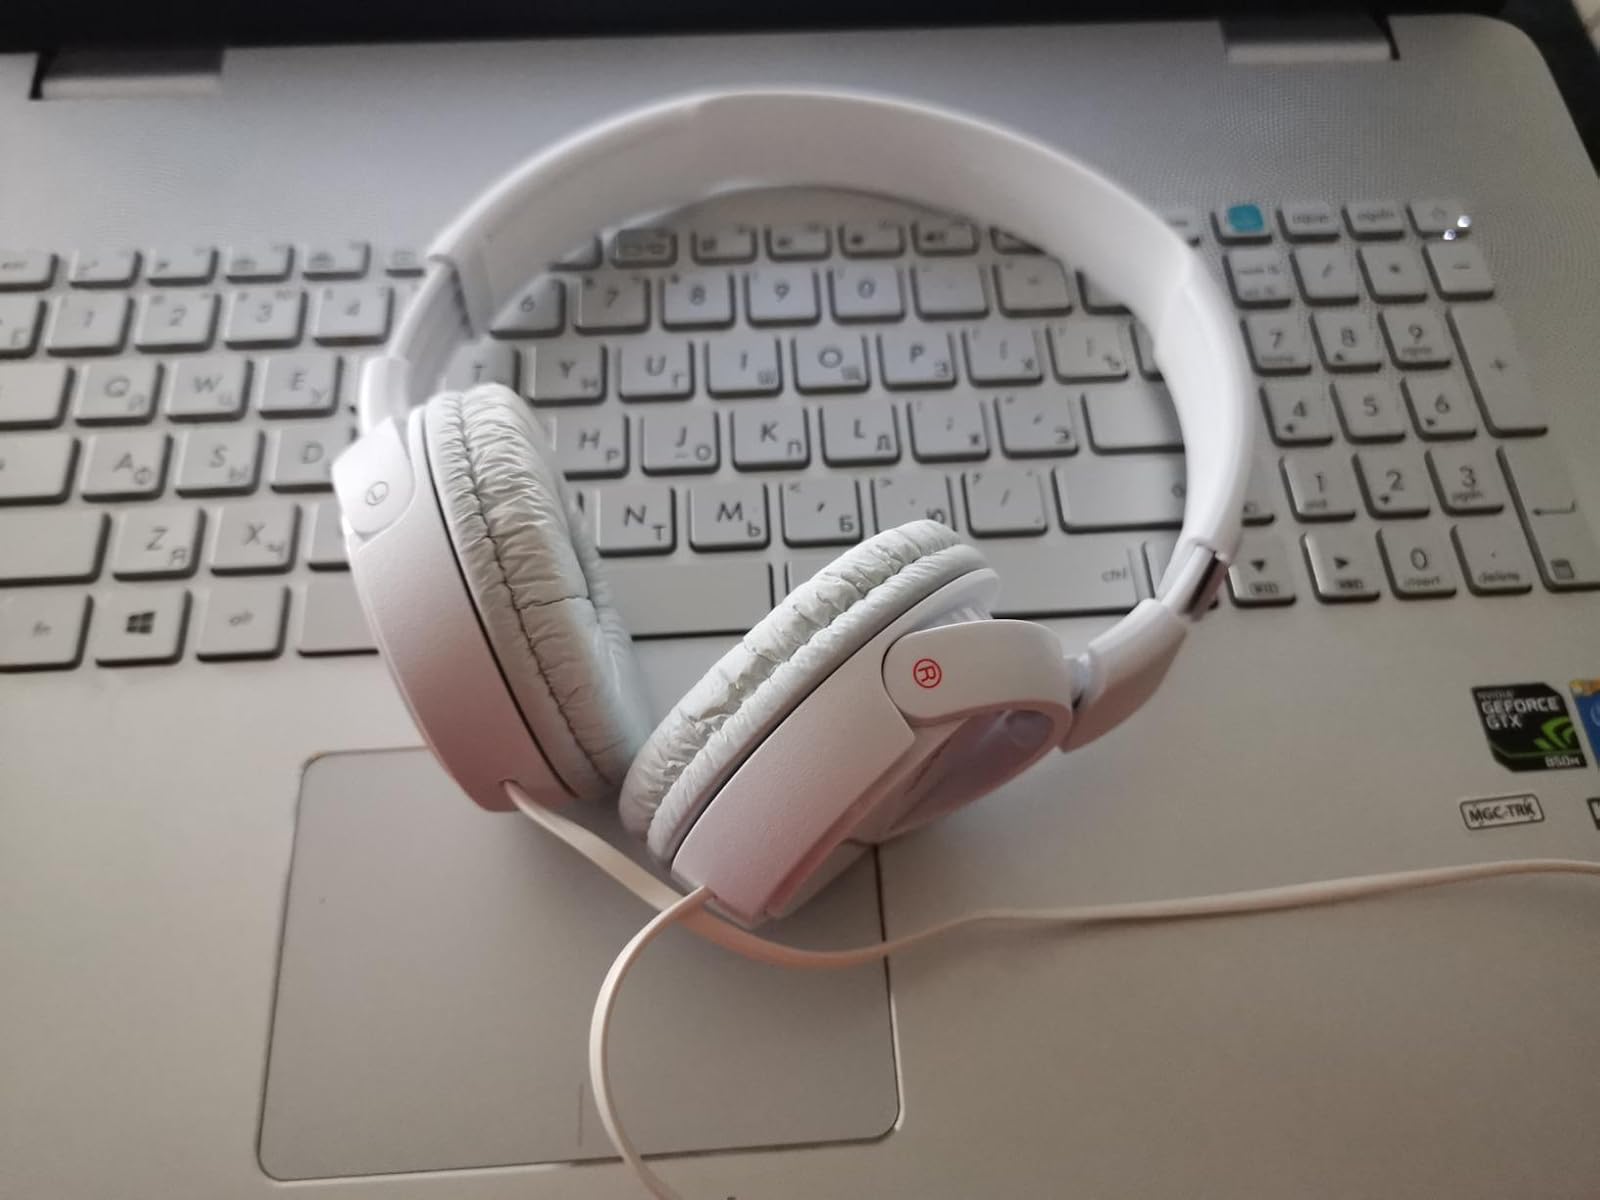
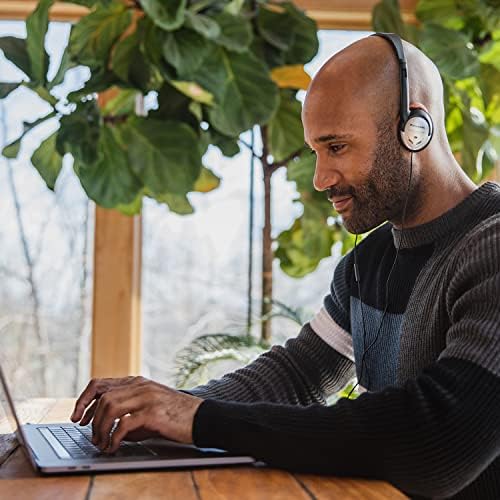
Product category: headphones
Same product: no